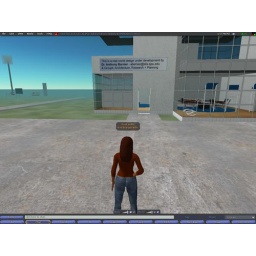
Looking around at the building across from the Welcome sign on SJSU SLIS Island.